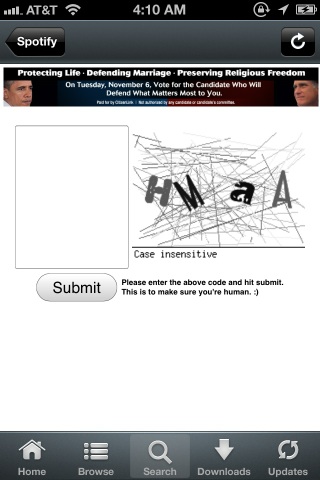Question: What is the captcha code on this image?
Answer: hmaa